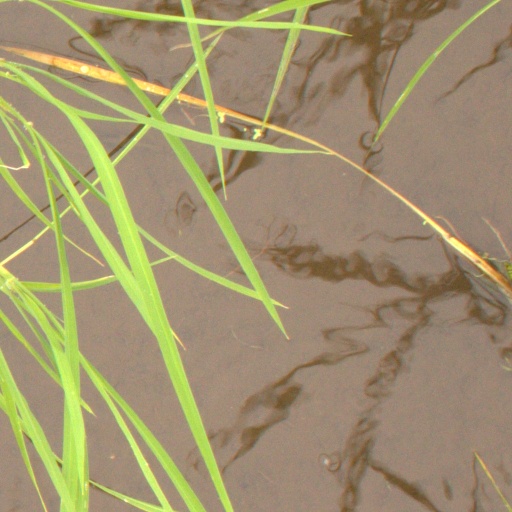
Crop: rice